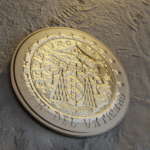
Coin value: 2euro
Country: va
Edition: SedeVacan